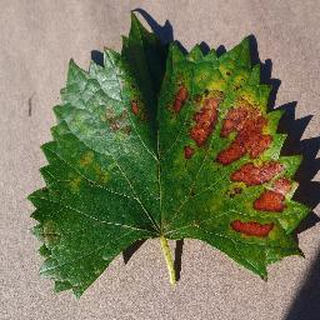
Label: grape_esca_black_measles